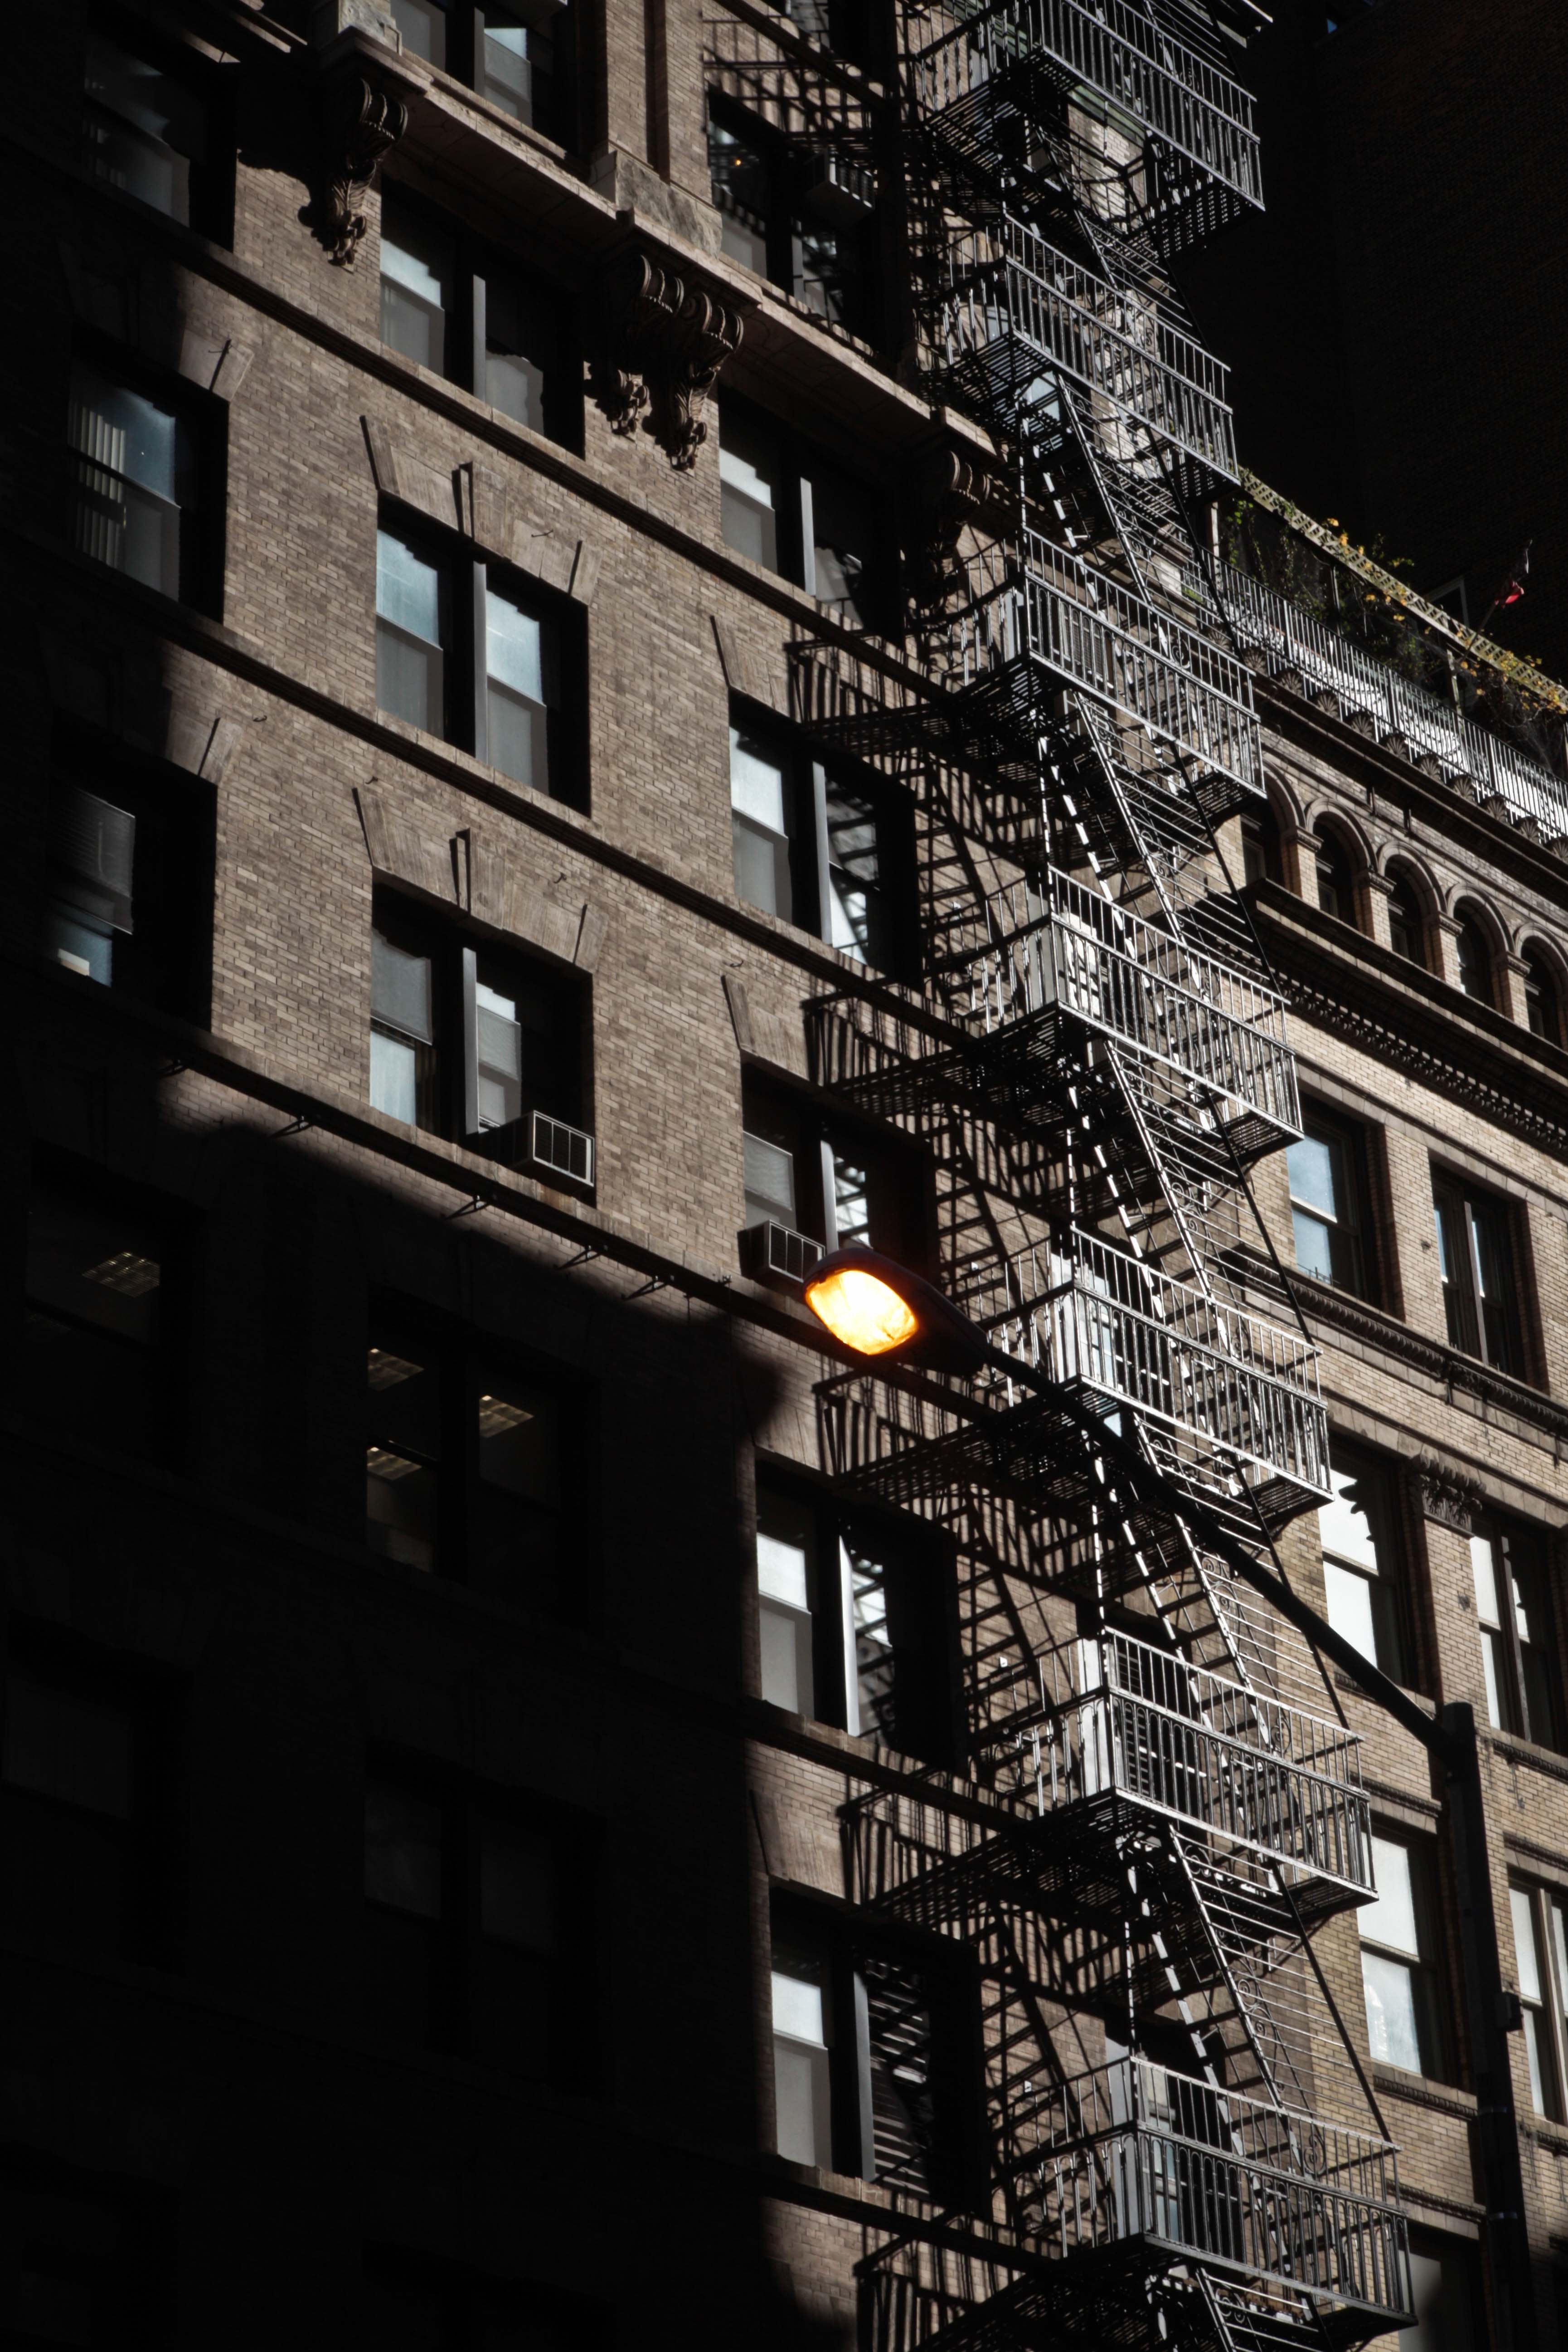
light, black and white, architecture, sky, night, window, glass, building, city, skyscraper, wall, daytime, reflection, landmark, facade, darkness, monochrome, lighting, tower block, angle, metropolis, condominium, urban area, metropolitan area